History of Wisconsin

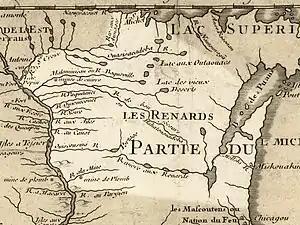
Wisconsin in 1718, Guillaume de L'Isle map, approximate state area highlighted

The first European known to have landed in Wisconsin was Jean Nicolet. In 1634, Samuel de Champlain, governor of New France, sent Nicolet to contact the Ho-Chunk people, make peace between them and the Huron and expand the fur trade, and possibly to also find a water route to Asia. Accompanied by seven Huron guides, Nicolet left New France and canoed through Lake Huron and Lake Superior, and then became the first European known to have entered Lake Michigan. Nicolet proceeded into Green Bay, which he named "La Baie des Puants" (literally "The Stinking Bay"), and probably came ashore near the Red Banks. He made contact with the Ho-Chunk and Menominee living in the area and established peaceful relations. Nicolet remained with the Ho-Chunk the winter before he returned to Quebec.